Eucalyptus andrewsii

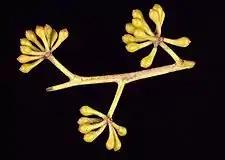
flower buds

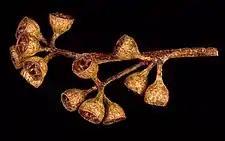
fruit

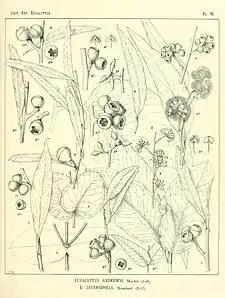
Illustration by Joseph Maiden

"Eucalyptus andrewsii" is a tree that grows to a height of with rough, finely fibrous, greyish brown bark on the trunk and main branches. The leaves on young plants are arranged in opposite pairs, broadly lance-shaped to egg-shaped, long, wide and bluish or greyish green. The adult leaves are lance-shaped, often curved, long and wide on a petiole long. The leaves are the same colour on both surfaces. The flower buds are arranged in groups of between eleven and fifteen on a peduncle long, the individual buds on a pedicel long. Mature buds are club-shaped, long and wide. Flowering occurs in summer and winter and the flowers are white. The fruit is a cup-shaped or hemispherical capsule, long and wide on a pedicel long.